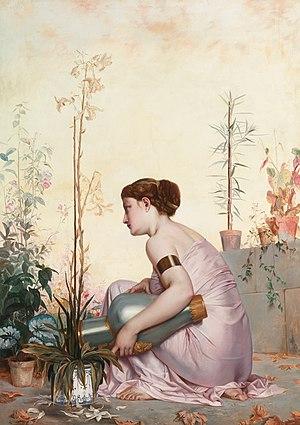
Adolphe-Alexandre Lesrel, Figure, collection particulière
Adolphe Alexandre Lesrel est un artiste-peintre français né le 19 mai 1839 à Genêts, mort le 25 février 1929 à Genêts.